Ben Scrivens

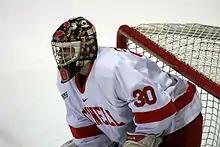
At Cornell in 2009

Scrivens joined the Cornell Big Red for the 2006–07 season. He played in 12 games, starting eight and recording three wins. He recorded his first collegiate shutout in a 6–0 win against Union College. During his sophomore season at Cornell, Scrivens established himself as the team's starting goaltender, playing in 35 of the team's 36 games. For the week of December 3, 2007, Scrivens was named the ECAC Hockey goaltender of the week. He was an honorable mention All-Ivy League after the season. He won 19 games, and finished with a 2.30 GAA and .911 save percentage. Scrivens retained his starting job with the Big Red during his junior season, and joined the ranks of top NCAA goaltenders across the country. He played in 36 games with the Big Red, recording 22 wins, a GAA of 1.81 and a .931 save percentage. Scrivens picked up many awards for his playing during the 2008–09 season, including being named the National Player of the Week for the first week of the season, as well as second team All-ECAC and an honorable mention All-Ivy League at the end of the season. He was also tapped as a member of Quill and Dagger at the conclusion of the season.